Kingsland Rovers

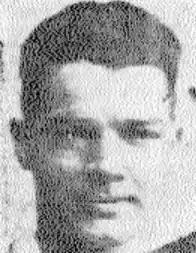
Claude List

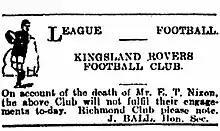
Newspaper notice for the postponement of Kingsland games due to the death of Edgar Nixon.

In mid-June their 3rd, 4th, and 6th grade team lists were published in the Auckland Star and were as follows, 3rd grade: G Hassell, H Carlton, T Walker, A Lovegrove, T. Walker, F Davis, F Florry, C List, J List, Walsh, A Nightingale, C Campbell, G Lovett, G McIntyre, Peckham, J Davison, 4th grade: McNamara, Baskett, Simms, Herring, Wright, Mayes, E. Ellisdon, Atkins, Opie, Ayres, Carter, Rosamond, D Wheatcroft, Smith, Jenkins, and 6th grade: Baskett, McLachlan (2), Holt, Wiseman, Smith, Carrol, Stevens, Chapman, McQueen, Harrison, Marton, Nielson, Willey, Campbell, and Morrison. One of the players named “List” in the 3rd grade side was future New Zealand rugby league international Claude List who began playing for the club the same year. The other List was possibly his older brother Percy though they were listed as “J List” on another occasion. The 4th, 5th, and 6th grade sides did not have many scores reported though from those that were it appears that each team finished around mid table in their respective grades. On 24 September Auckland Rugby League arranged for a series of matches to be played in Thames, travelling there by boat. The Kingsland 3rd and 4th grade sides were to play matches there against Parnell and Ponsonby respectively. The games were played at Dodd's Paddock in Parawai. Ultimately the fixtures were rearranged and only the Kingsland 3rd grade side travelled and played, losing to Ponsonby 15–8. As in 1920 the club held fortnightly Euchre and Dance evenings however they were now in the Masonic Hall on Eden Terrace. Their honorary secretary later in the season was Walker.